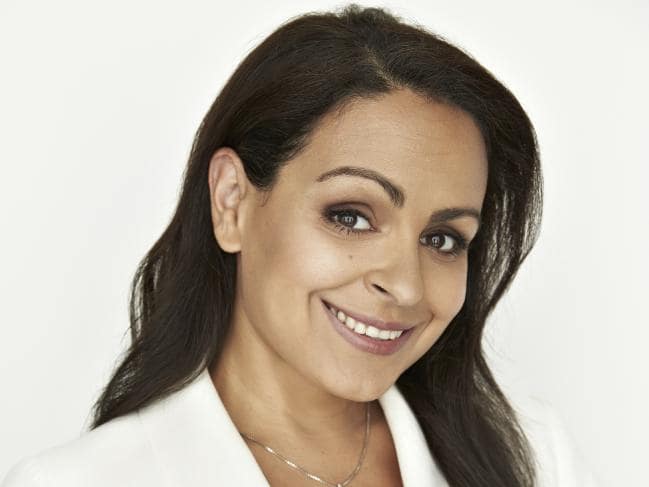
Gender: women